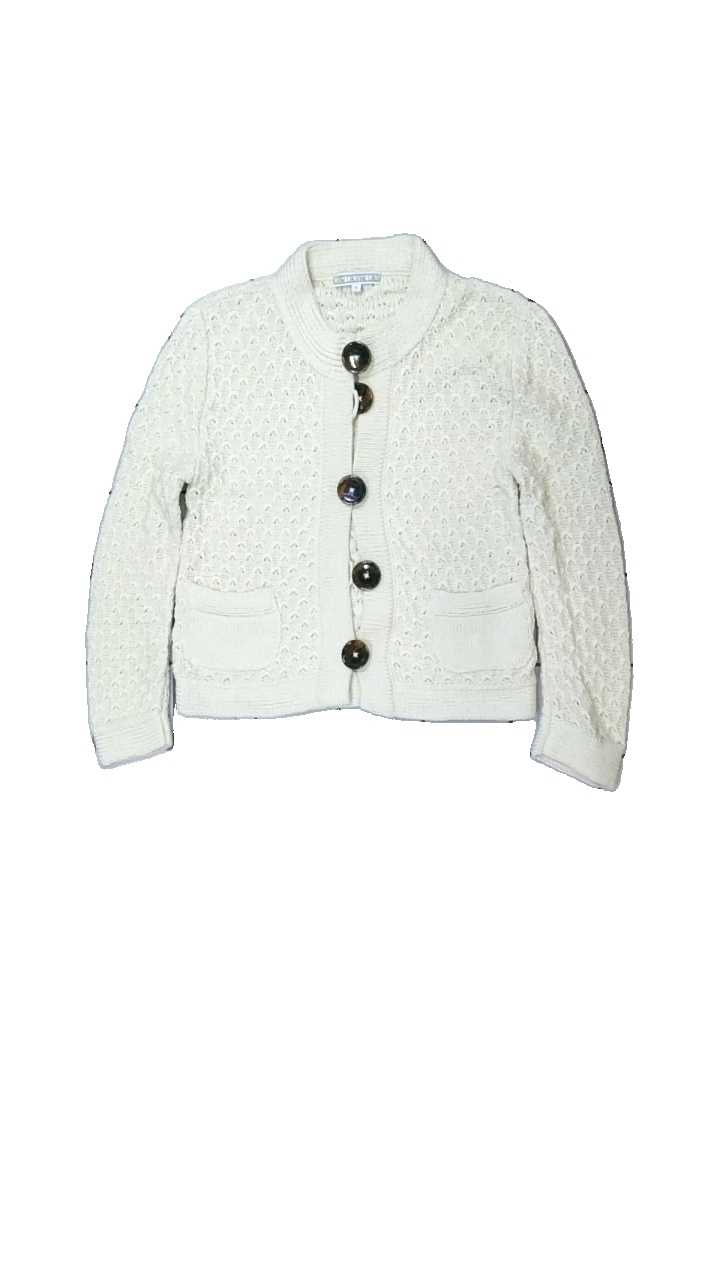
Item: Cardigan (Ladies)
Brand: Dagmar
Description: beige stickad kofta med stickat mönster
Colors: Beige
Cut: Regular
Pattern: Other
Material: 100% cotton
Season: All
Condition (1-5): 5
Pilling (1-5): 5
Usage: Reuse
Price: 100-150